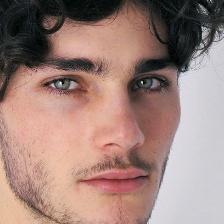
Label: faces